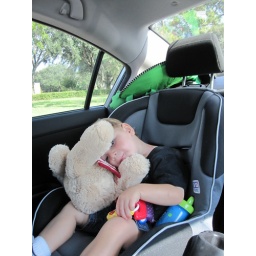
Snuggling with a bear in the car